K2 Black Panther

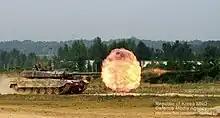
XK2 PV3 firing its cannon

In 2002, Hilmi Özkök, the commander of Turkish Land Forces, visited the research center and witnessed the simulator capabilities and an actual model of the combat control system. Afterward, Turkey continuously sent its dignitaries to closely monitor progress, and it eventually led to cooperation in developing Turkey's Altay.